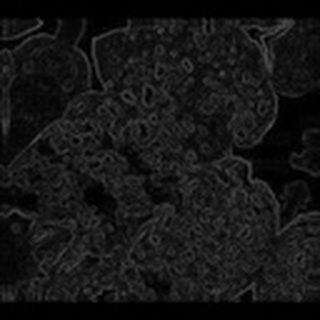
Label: cotton_powdery_mildew